Castel San Lorenzo

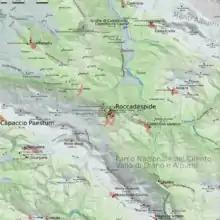
Map of Roccadaspide and Castel San Lorenzo

The municipality, located in the middle of Cilento, borders with Aquara, Roccadaspide and Felitto. It counts no proper hamlets ("frazioni") but several minor localities, that are Annunziata, Concezione, Farneta, Fontana dell'Elice, Galdo, Galloppole, Genzano, Infetina, Insertone, Madonna della Stella, Olivella, Palmento, Parretta, Pianella, Piano della Macchia, Pisciolo, Ponte Calore, Tempa, Tempa delle Monache and Tempa Giardino.